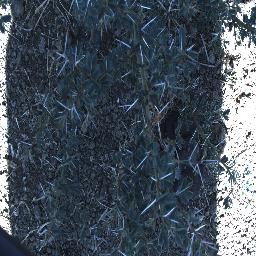
Label: prickly_acacia